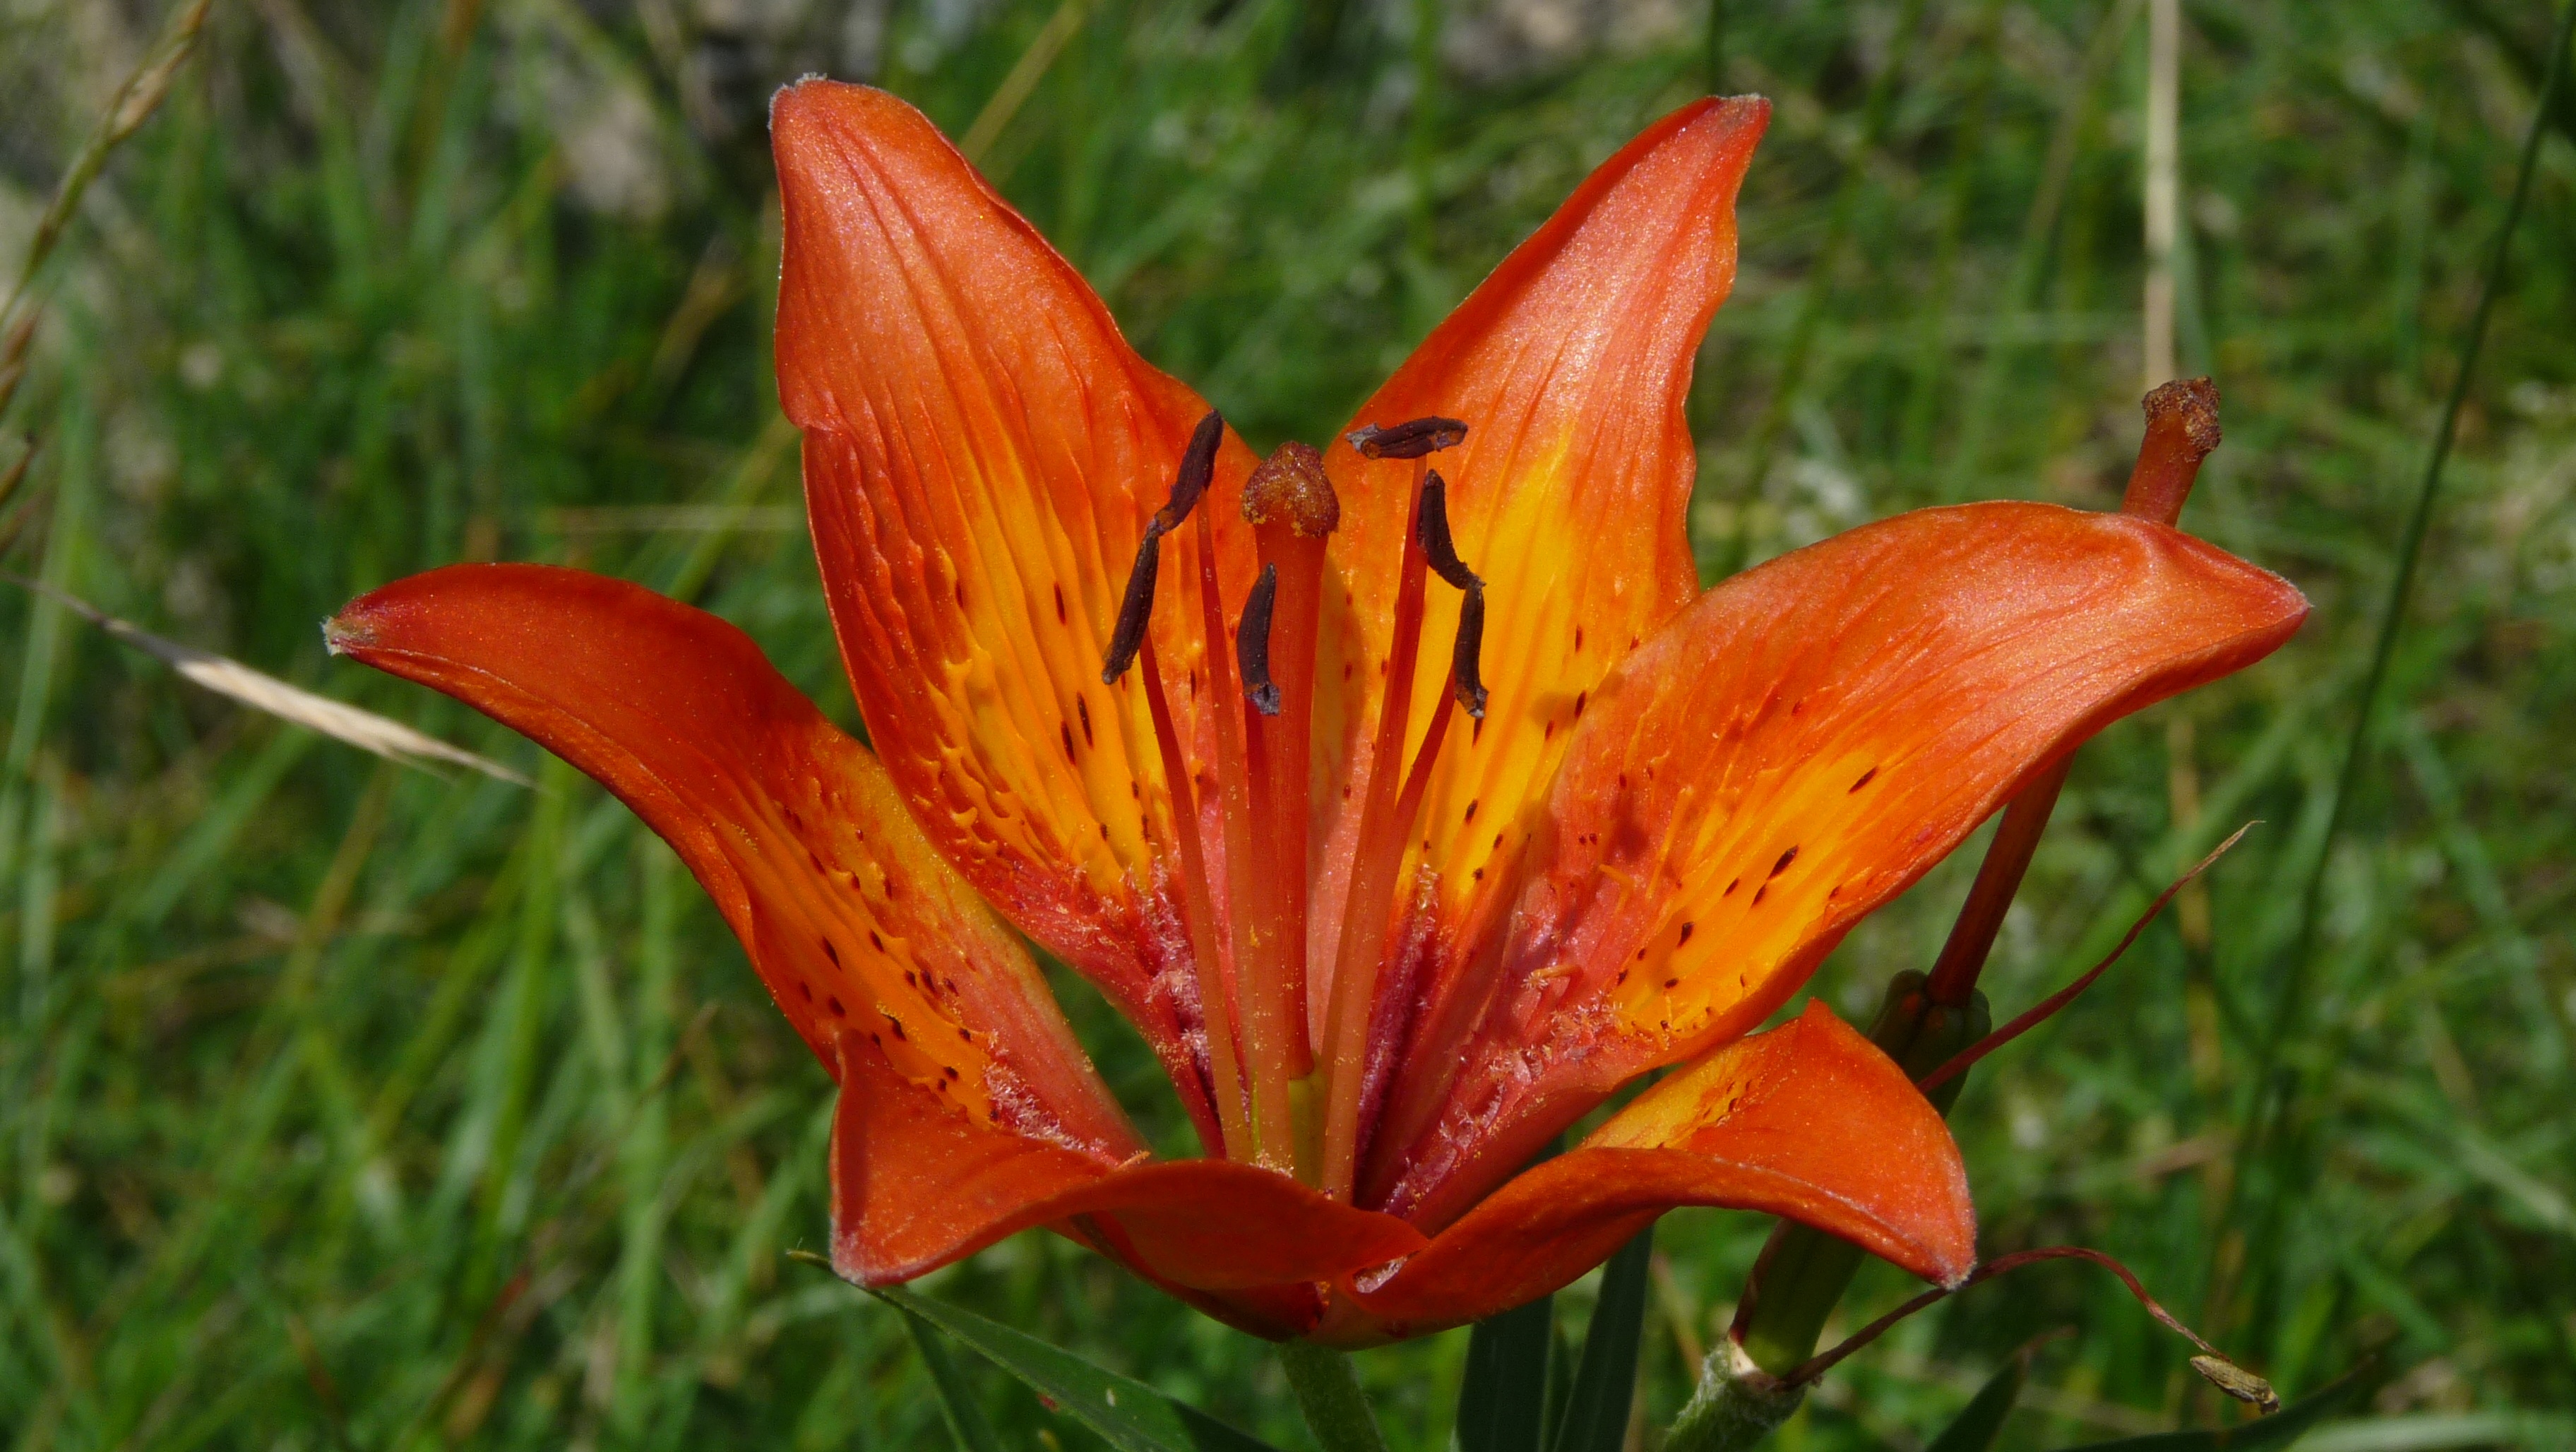
nature, plant, leaf, flower, petal, red, botany, flora, lily, daylily, macro photography, flowering plant, orange lily, plant stem, land plant